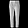
Label: Trouser